USS Lamar (PCE-899)

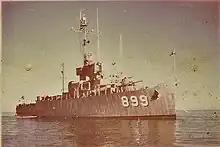
"Lamar" after World War II (photo taken 1963 or earlier)

"Lamar" completed service in the Great Lakes on 6 April 1964 and sailed to Philadelphia, arriving 28 April. She decommissioned 25 May and entered the Atlantic Reserve Fleet. Her name was struck from the Naval Register in June 1964 and transferred to the U.S. Coast Guard on 29 July 1964. She was converted for use at the Coast Guard Yard and was commissioned there on 11 September 1965. She was assigned as a reserve training vessel to Monterey, California, where she provided training for reservists from the 11th, 12th, 13th, and 14th Coast Guard Districts. Her authorized complement was 39 officers and men and she was equipped to carry 57 trainees. She was also available for limited search and rescue patrols if needed.